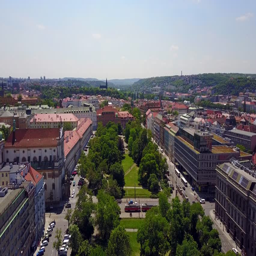
beautiful aerial view of the park .